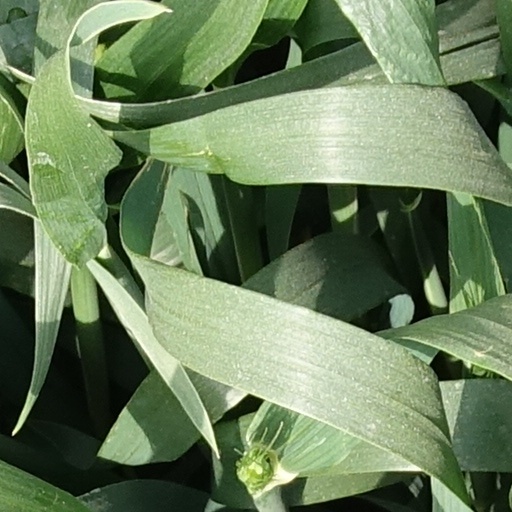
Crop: wheat